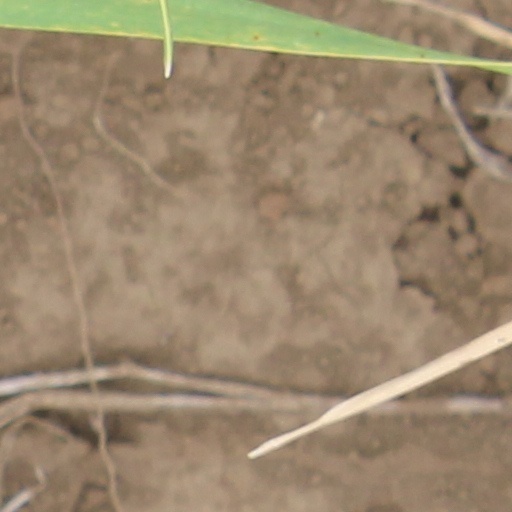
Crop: wheat